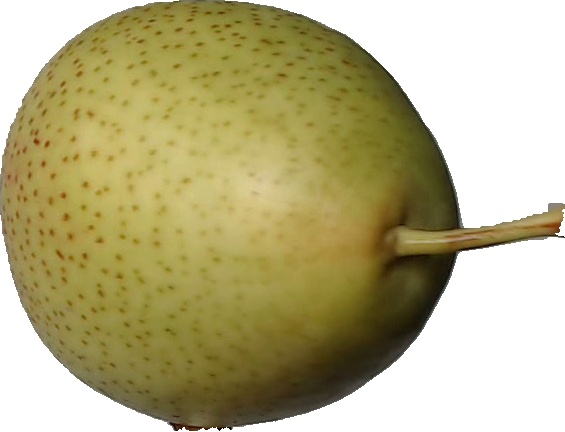
Label: pear_1